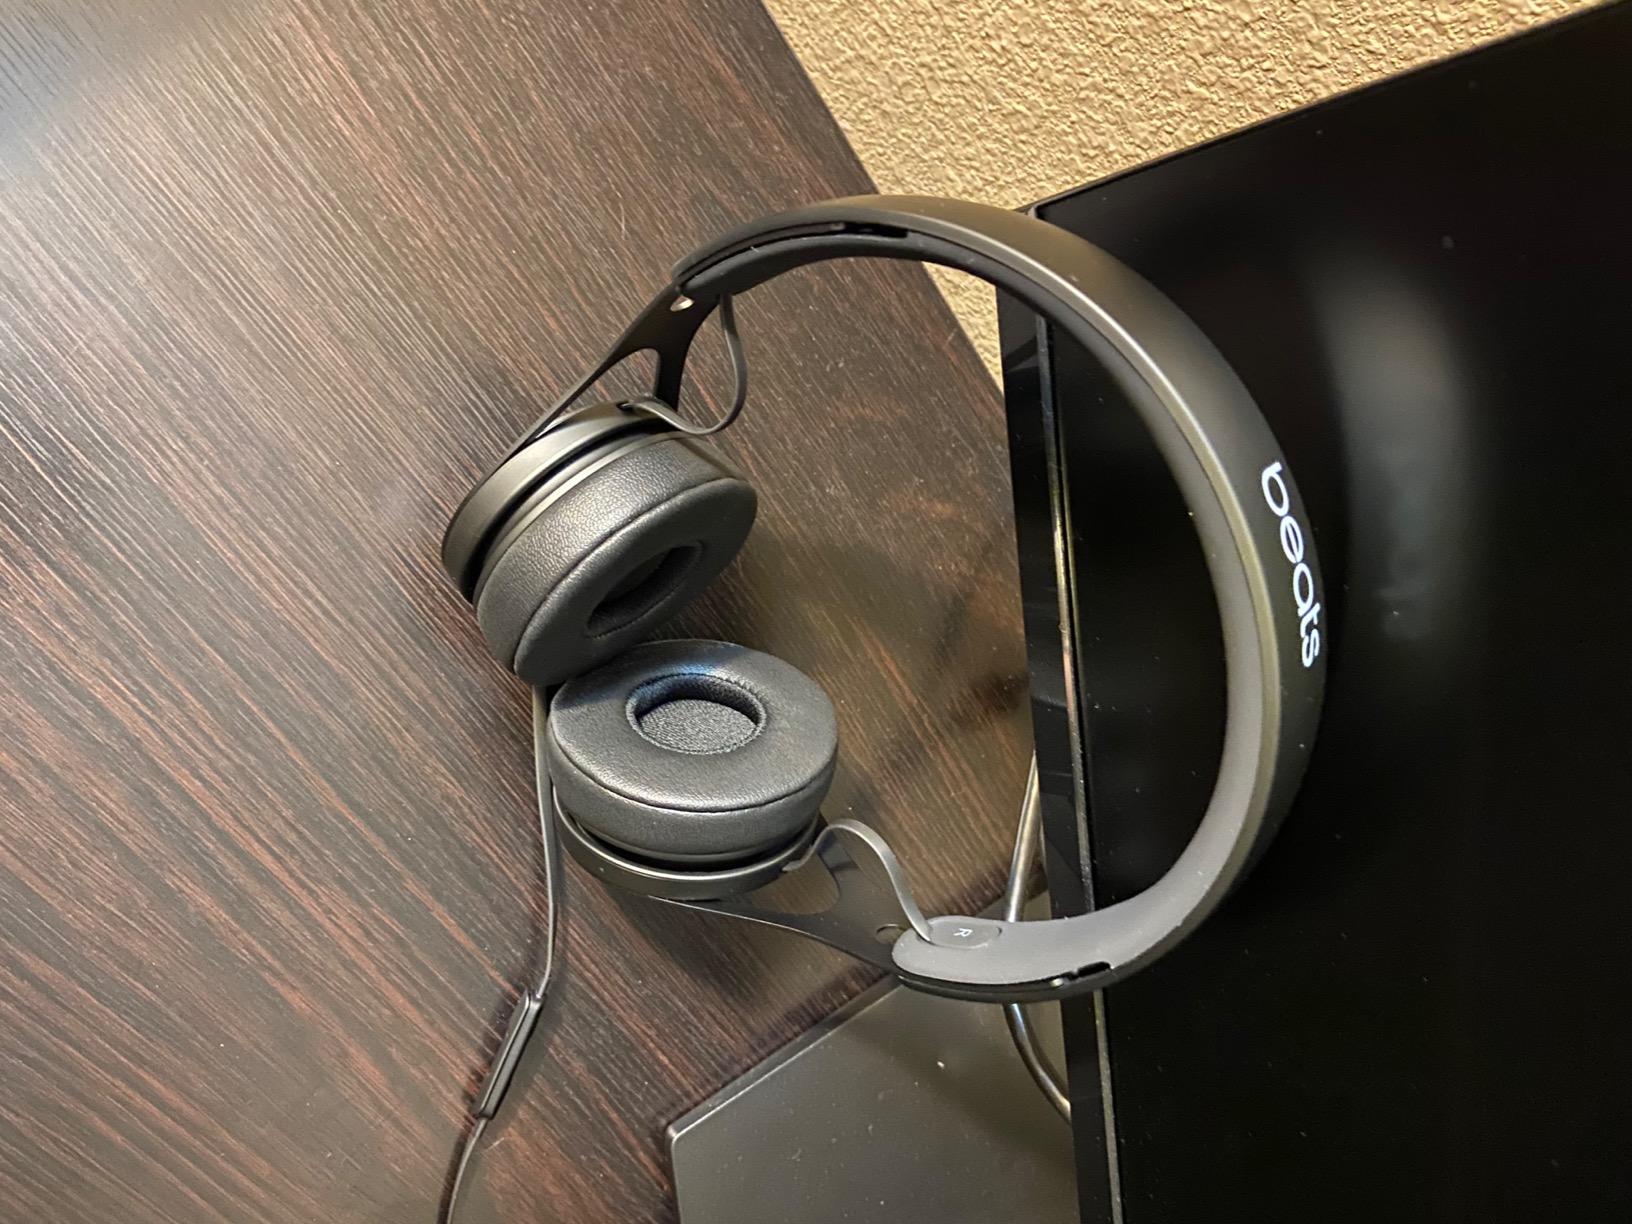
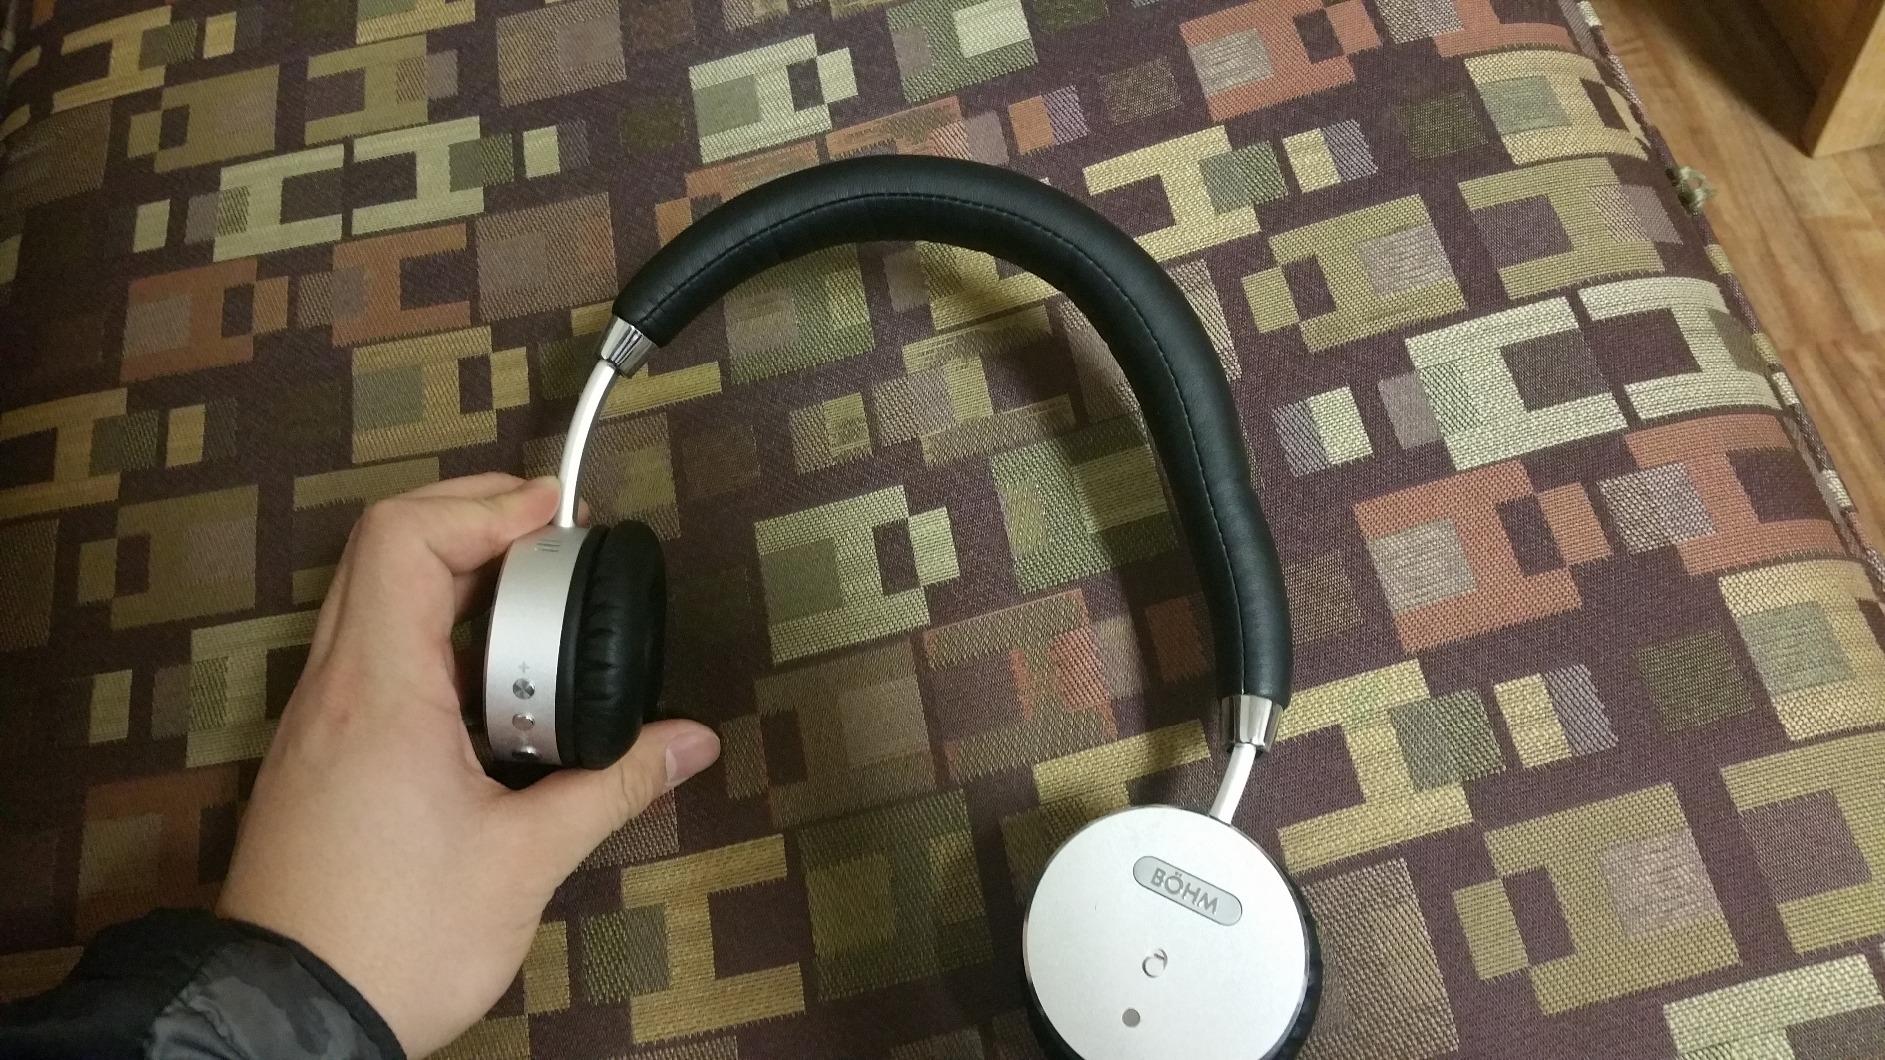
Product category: headphones
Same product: no